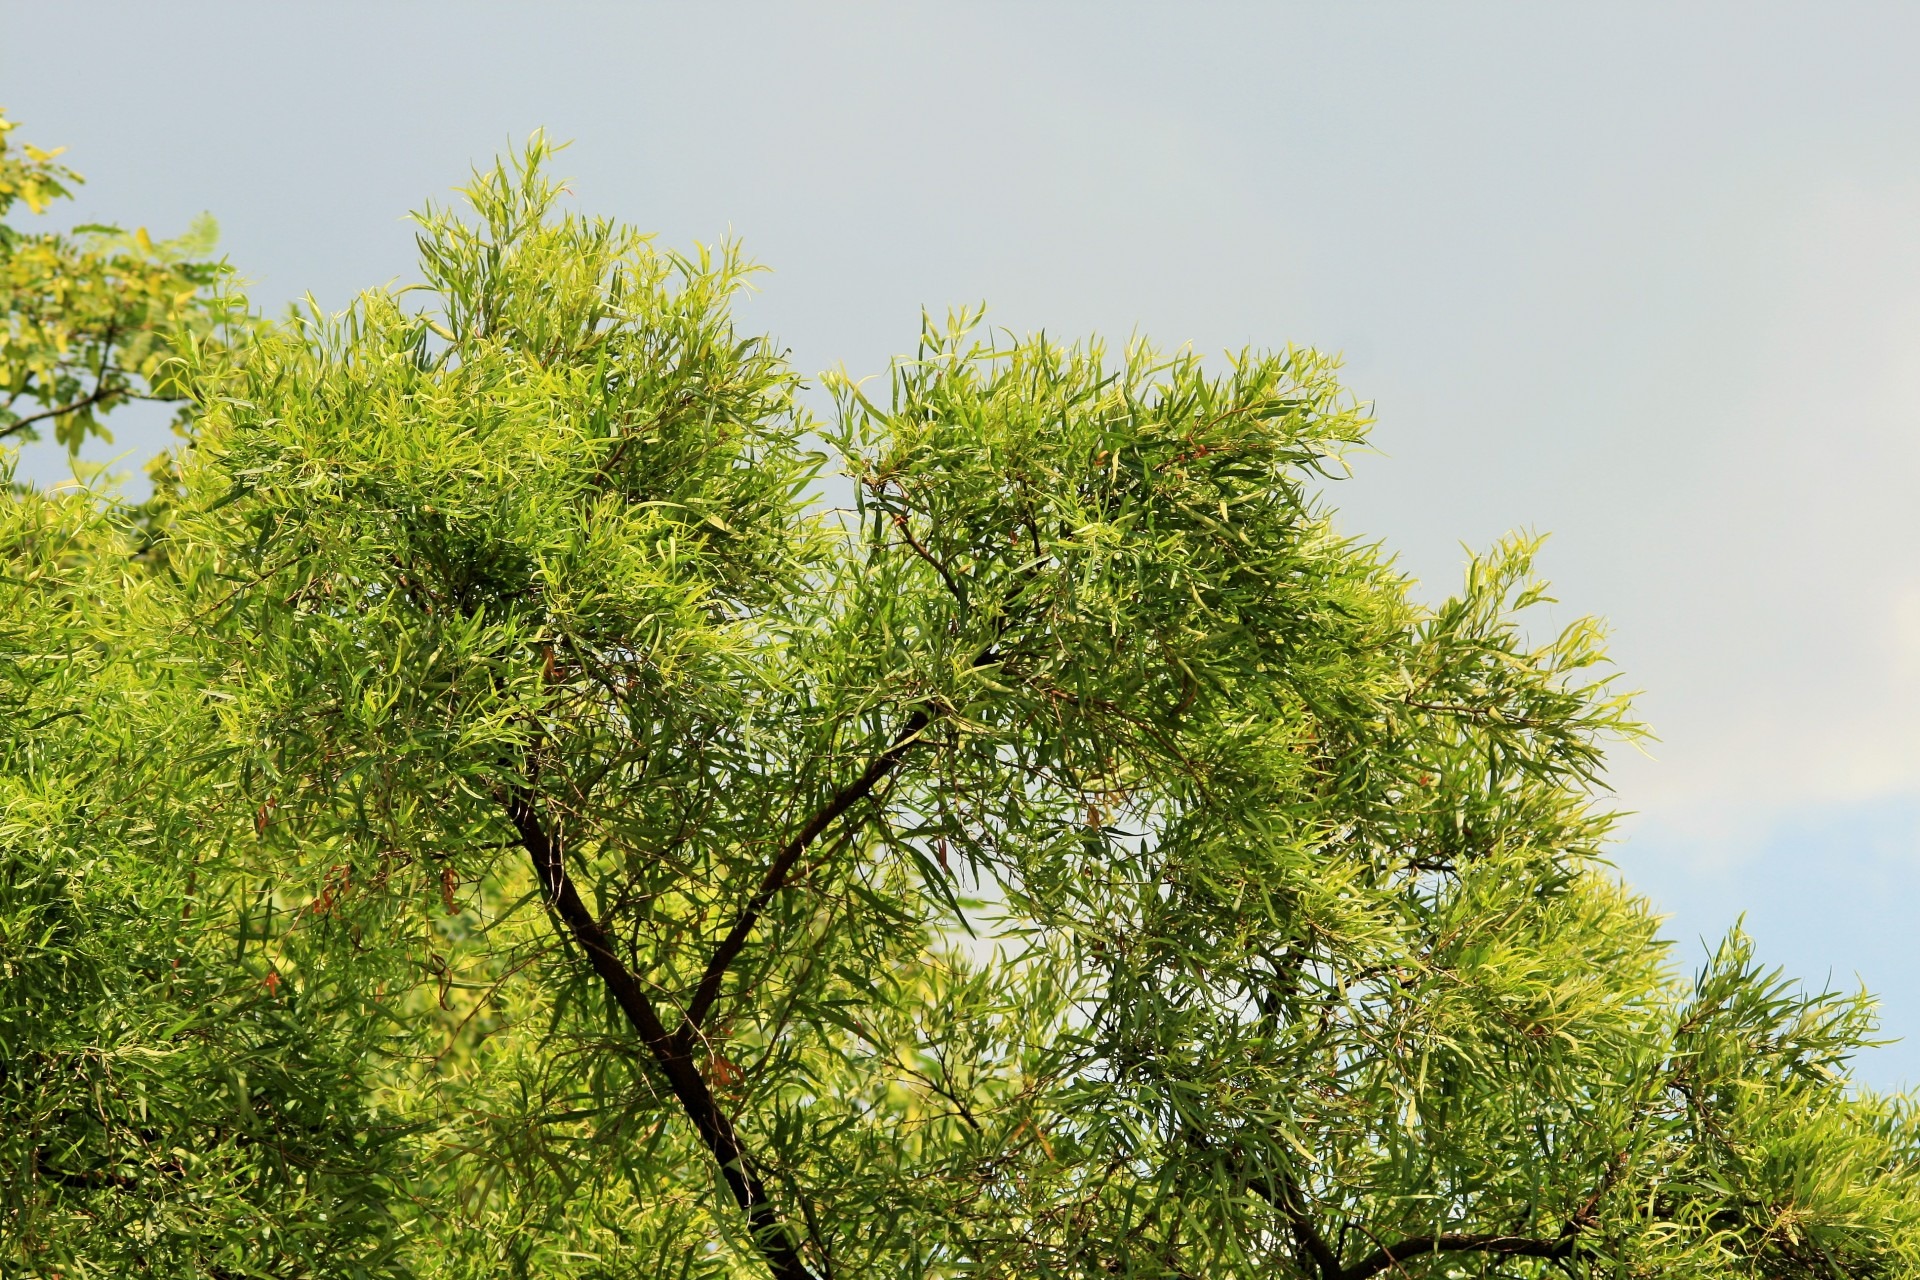
tree, nature, forest, branch, plant, sky, sunlight, leaf, flower, green, botany, overcast, flora, grey, vegetation, shrub, deciduous, habitat, ecosystem, flowering plant, biome, natural environment, woody plant, land plant, karee